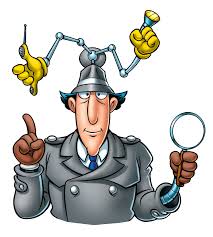
Portrait style: Cartoon Portrait